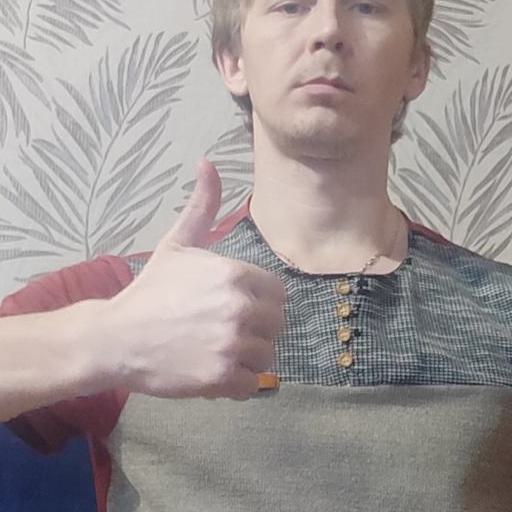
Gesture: like